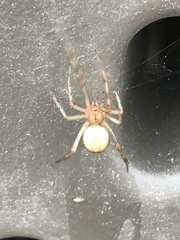
Species: Parasteatoda_tepidariorum